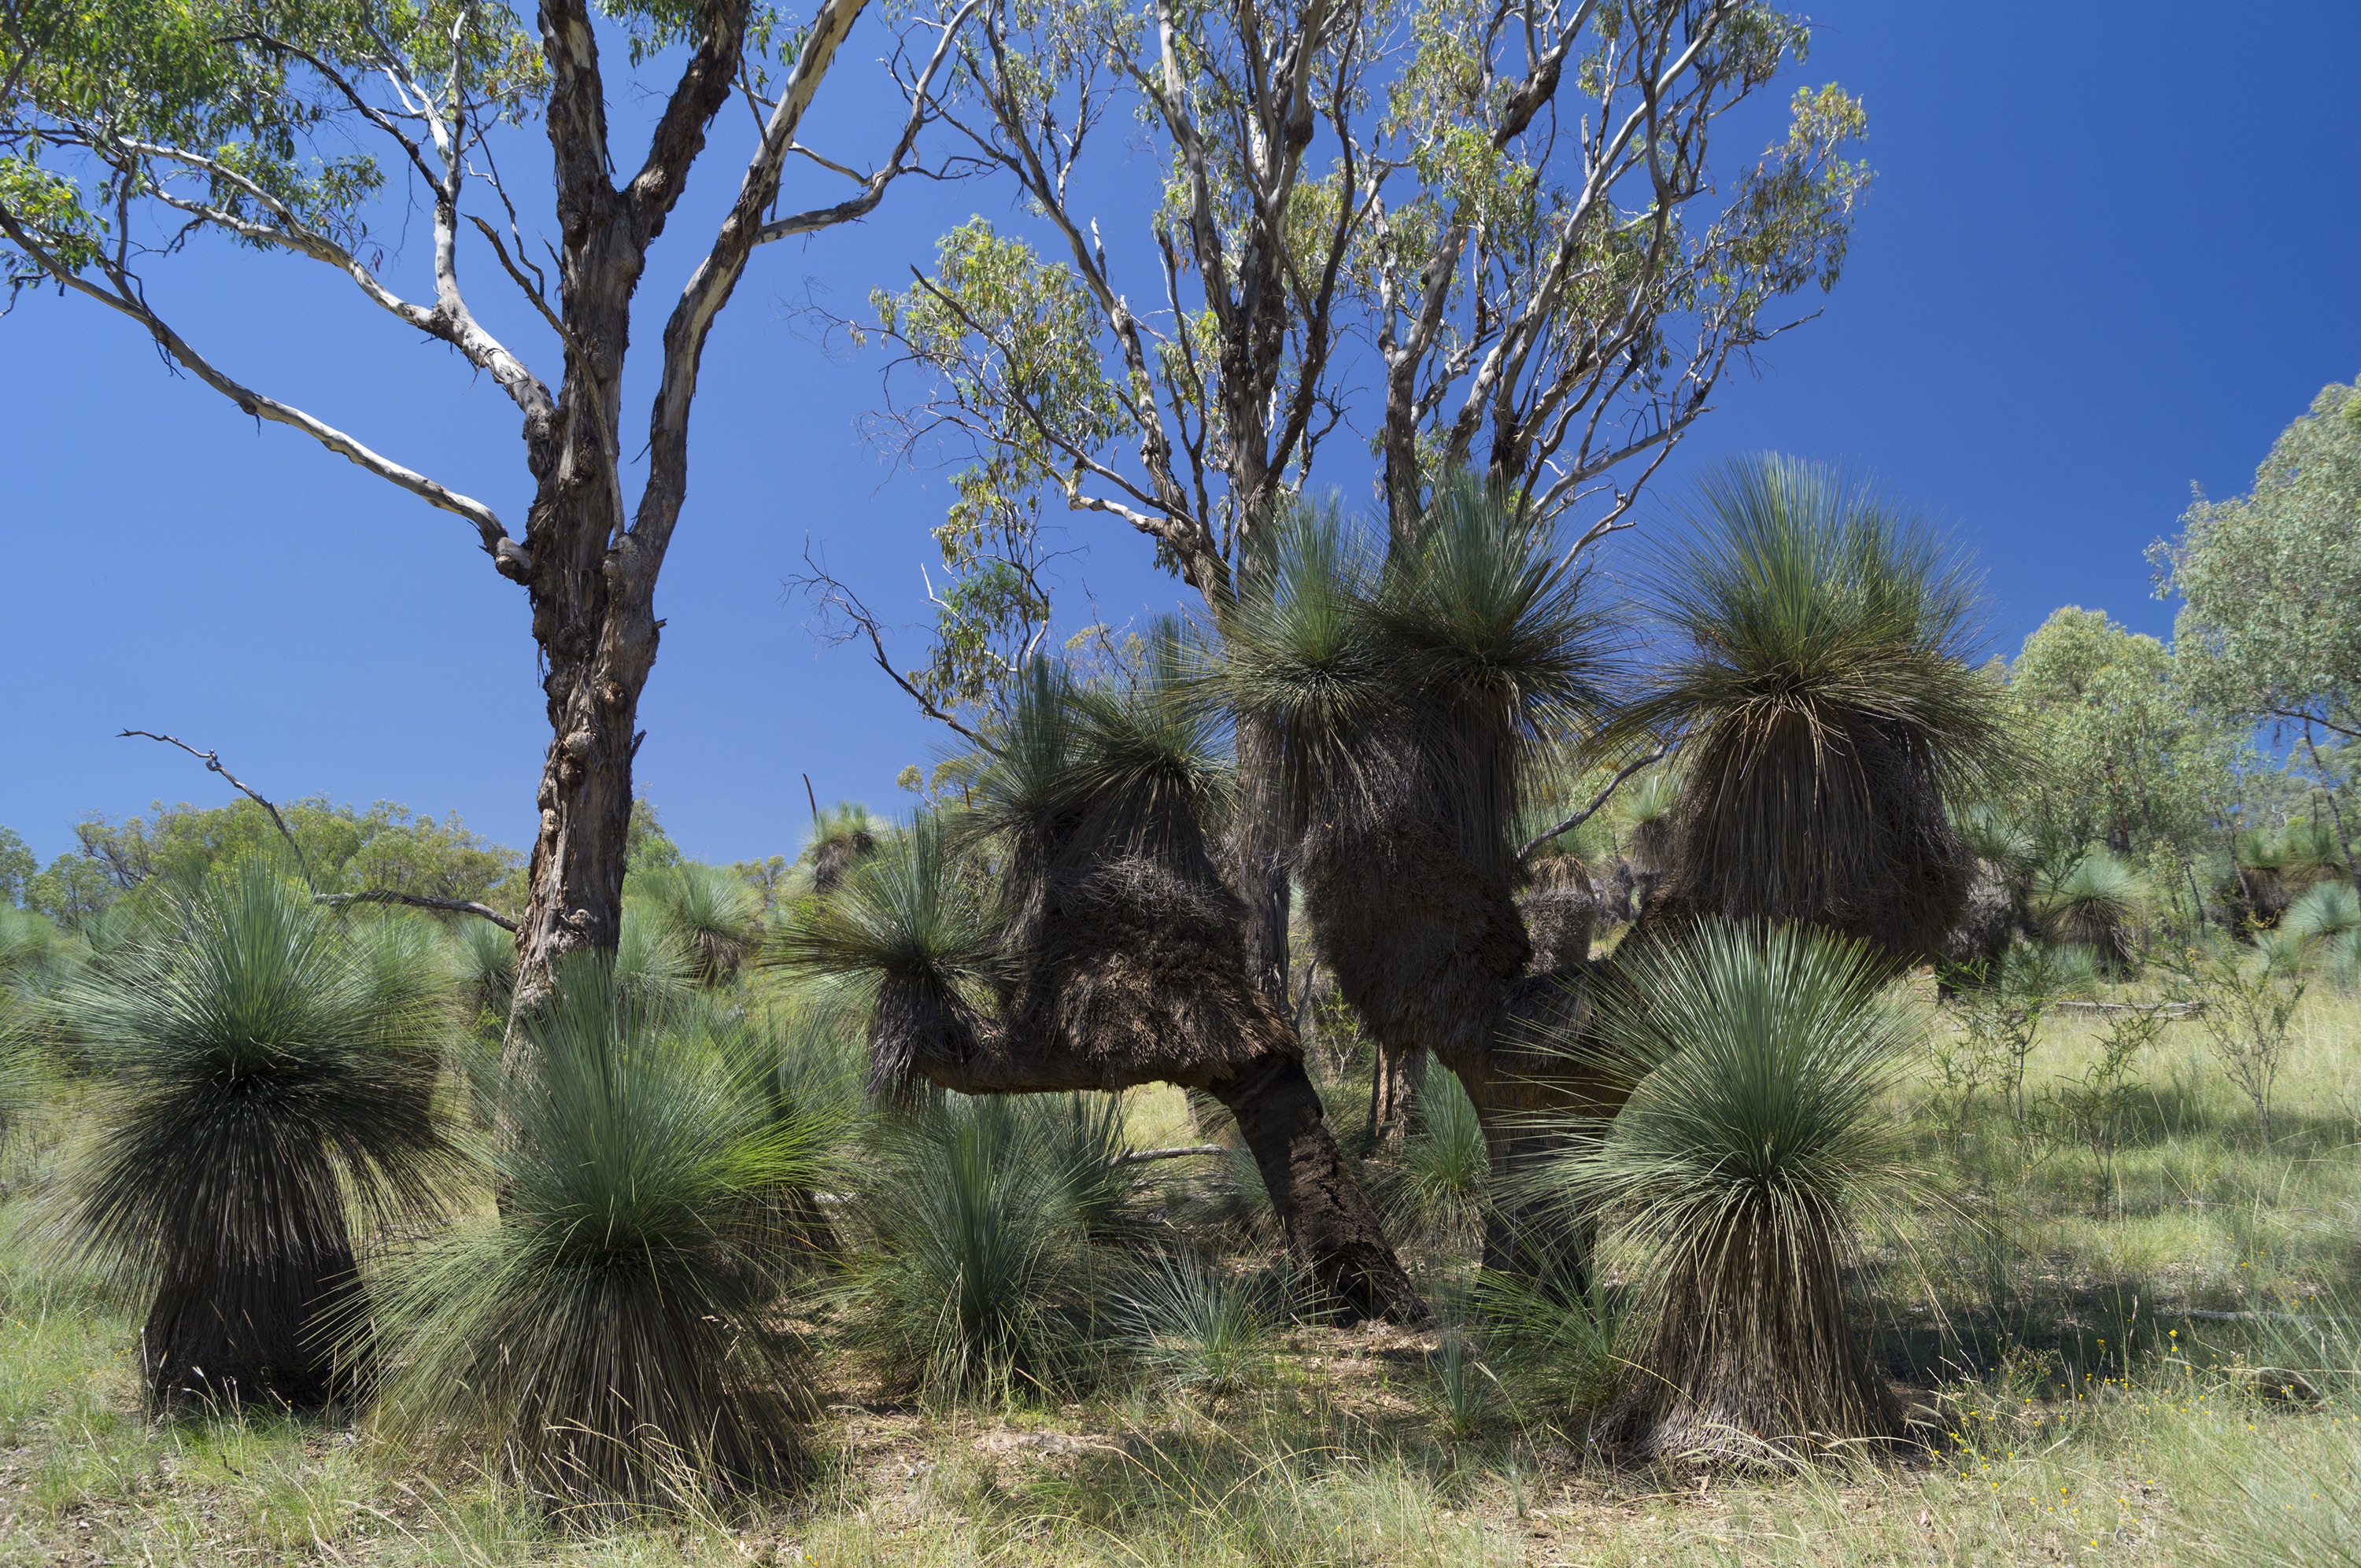
landscape, tree, grass, plant, flower, jungle, botany, flora, savanna, vegetation, plantation, ecosystem, flowering plant, natural environment, woody plant, land plant, arecales, palm family